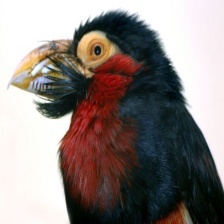
Species: BEARDED BARBET
Scientific name: LYBIUS DUBIUS